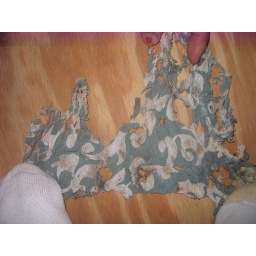
found this in the wall of the siding of my apartment building